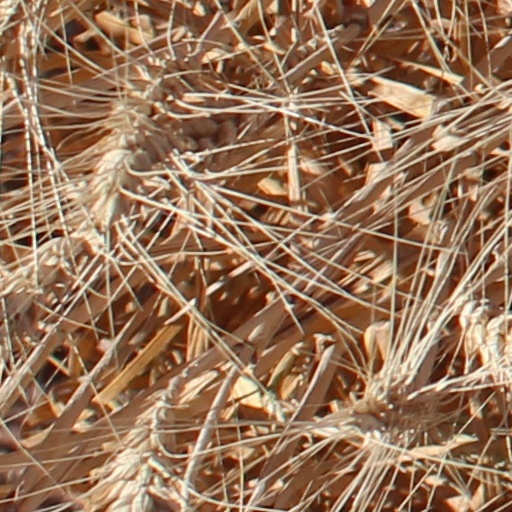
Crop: wheat